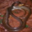
Label: snake